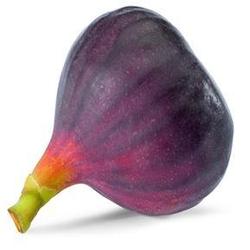
Label: Fig